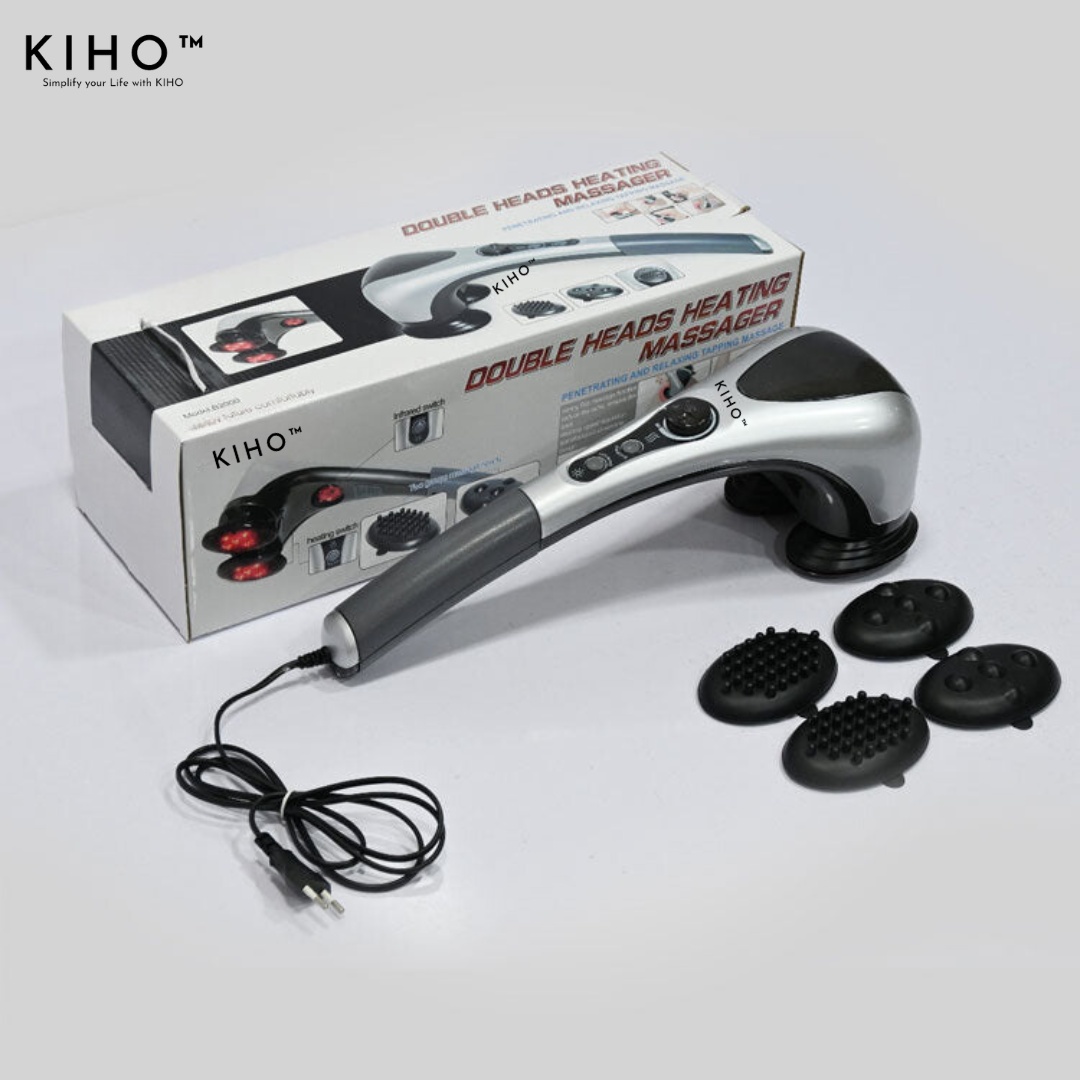
4-ft Track Extension Kit for TMG-PSM26, PSM27 and PSM27R Portable Sawmill, SKU# TMG-PSM27-4EX
Brand: TMG Industrial
Category: Hardware > Tool Accessories > Saw Accessories